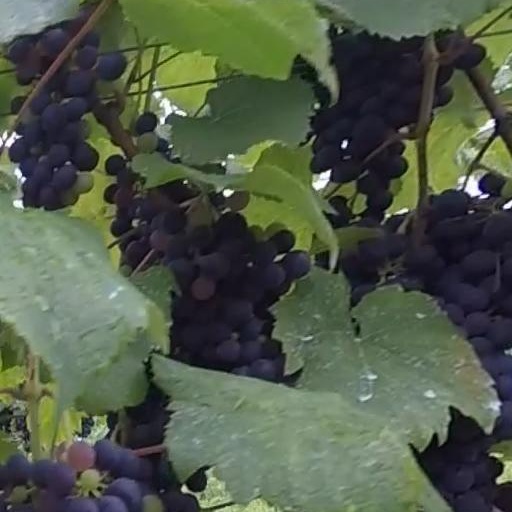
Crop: grape